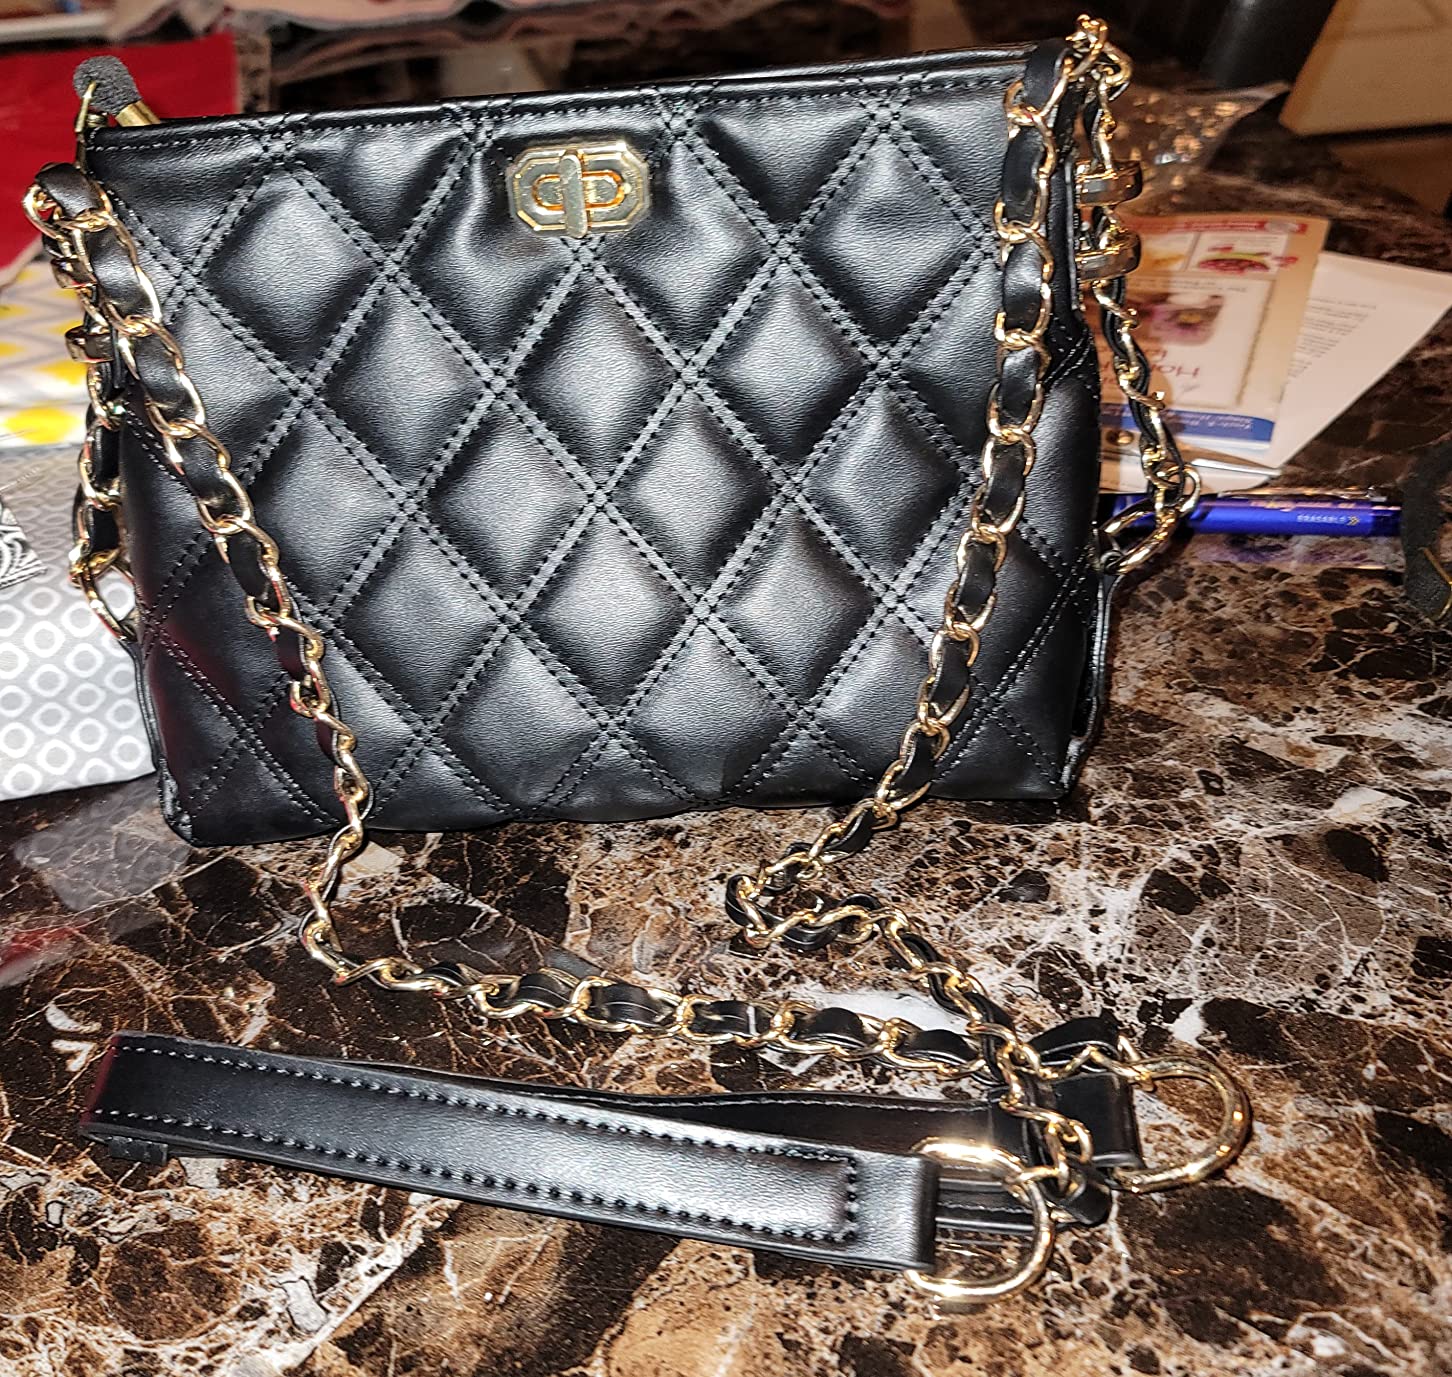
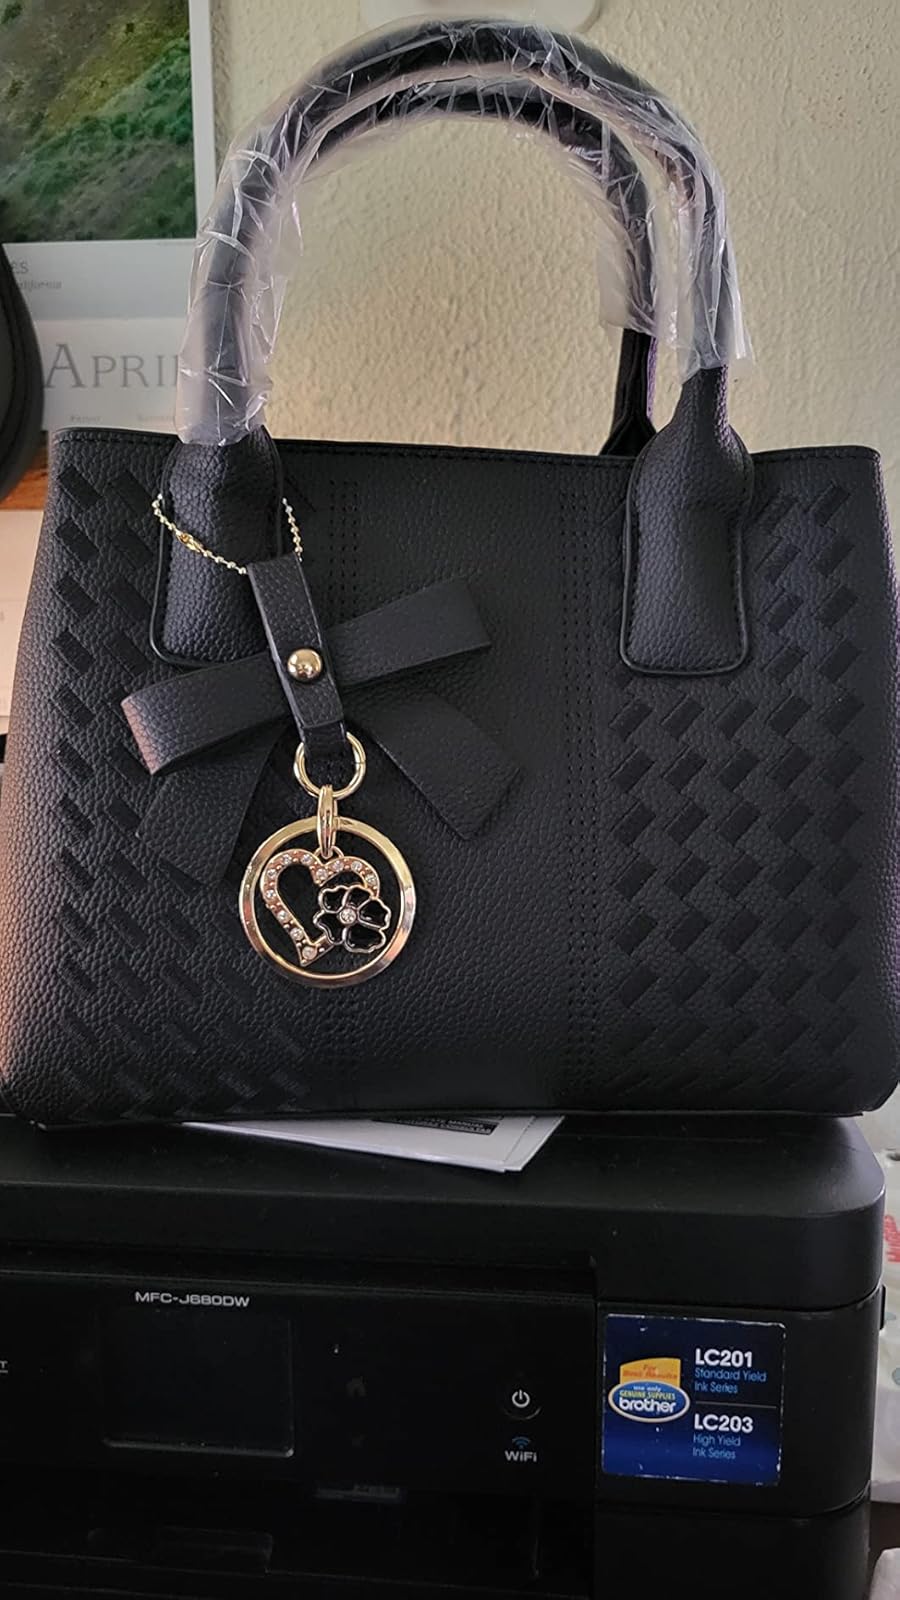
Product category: accessories_handbag
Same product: no